Natal, Rio Grande do Norte

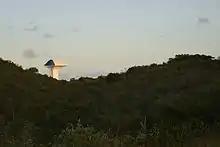
Natal City Park tower and the forest.

The Cashew of Pirangi is the biggest cashew tree in the world. In 1994, it entered the Guinness book as the tree which covers the largest area, 8,400 square meters; it is larger than a typical football pitch. Due to a genetic mutation, the branches of this tree grow outwards rather than upwards; thus when a branch touches the ground, roots are not created, rather a new ramification starts to grow. There is even a gazebo located in the cashew, a popular attraction among tourists.